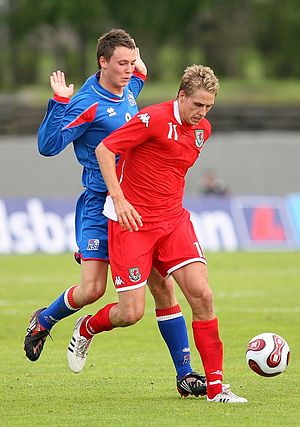
Eggert Jónsson
Jónsson (venstre) i kamp for Island i 2008
Eggert Jónsson er en islandsk fodboldspiller, der spiller som midtbanespiller for SønderjyskE, hvorfra han kom til fra den engelske League One-klub Fleetwood Town. Han har tidligere spillet for FC Vestsjælland i Danmark.